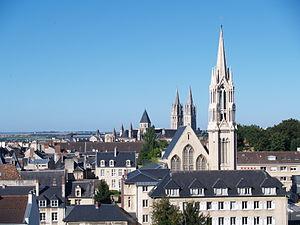
vue de Caen (Calvados, Basse-Normandie) depuis le château.
La 5ᵉ étape du Tour de France 2006 s'est déroulée le 6 juillet entre Beauvais et Caen sur une distance de 225 km.